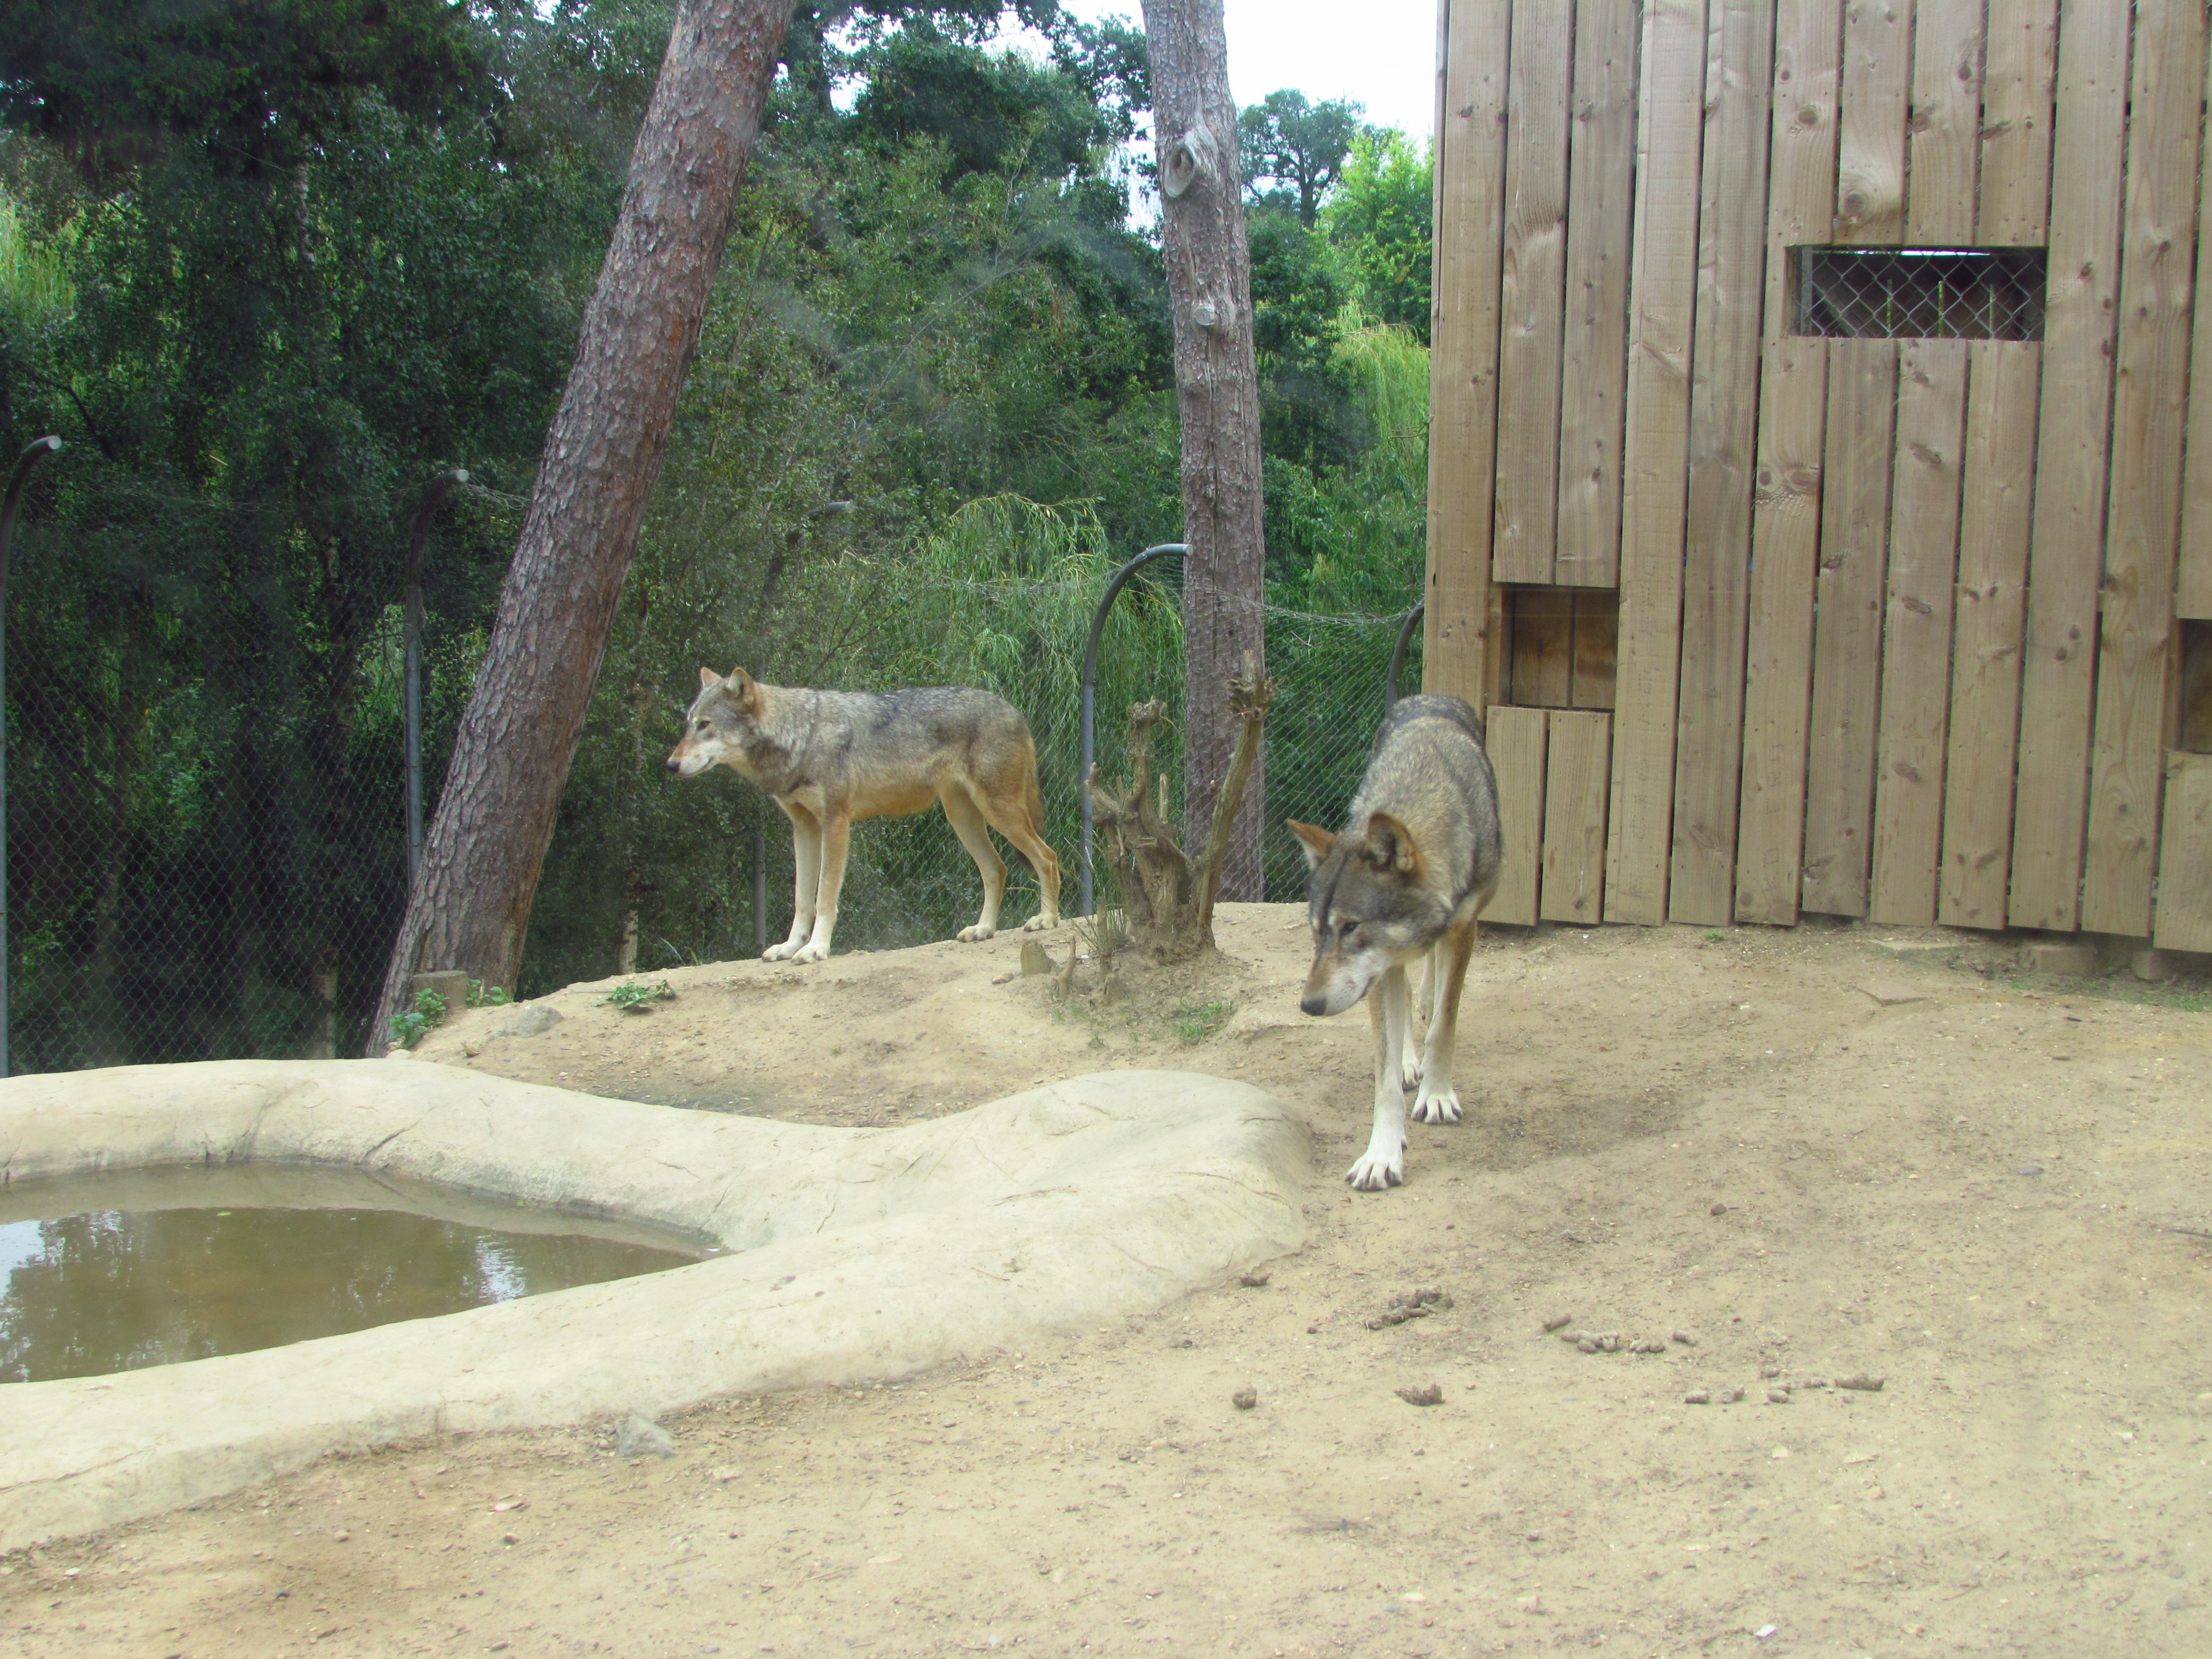
recreation, wild, zoo, wolf, predator, wolves, outdoor recreation